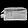
Label: Bag